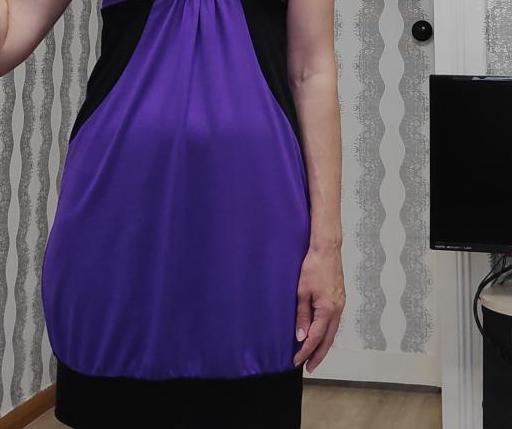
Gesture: no_gesture